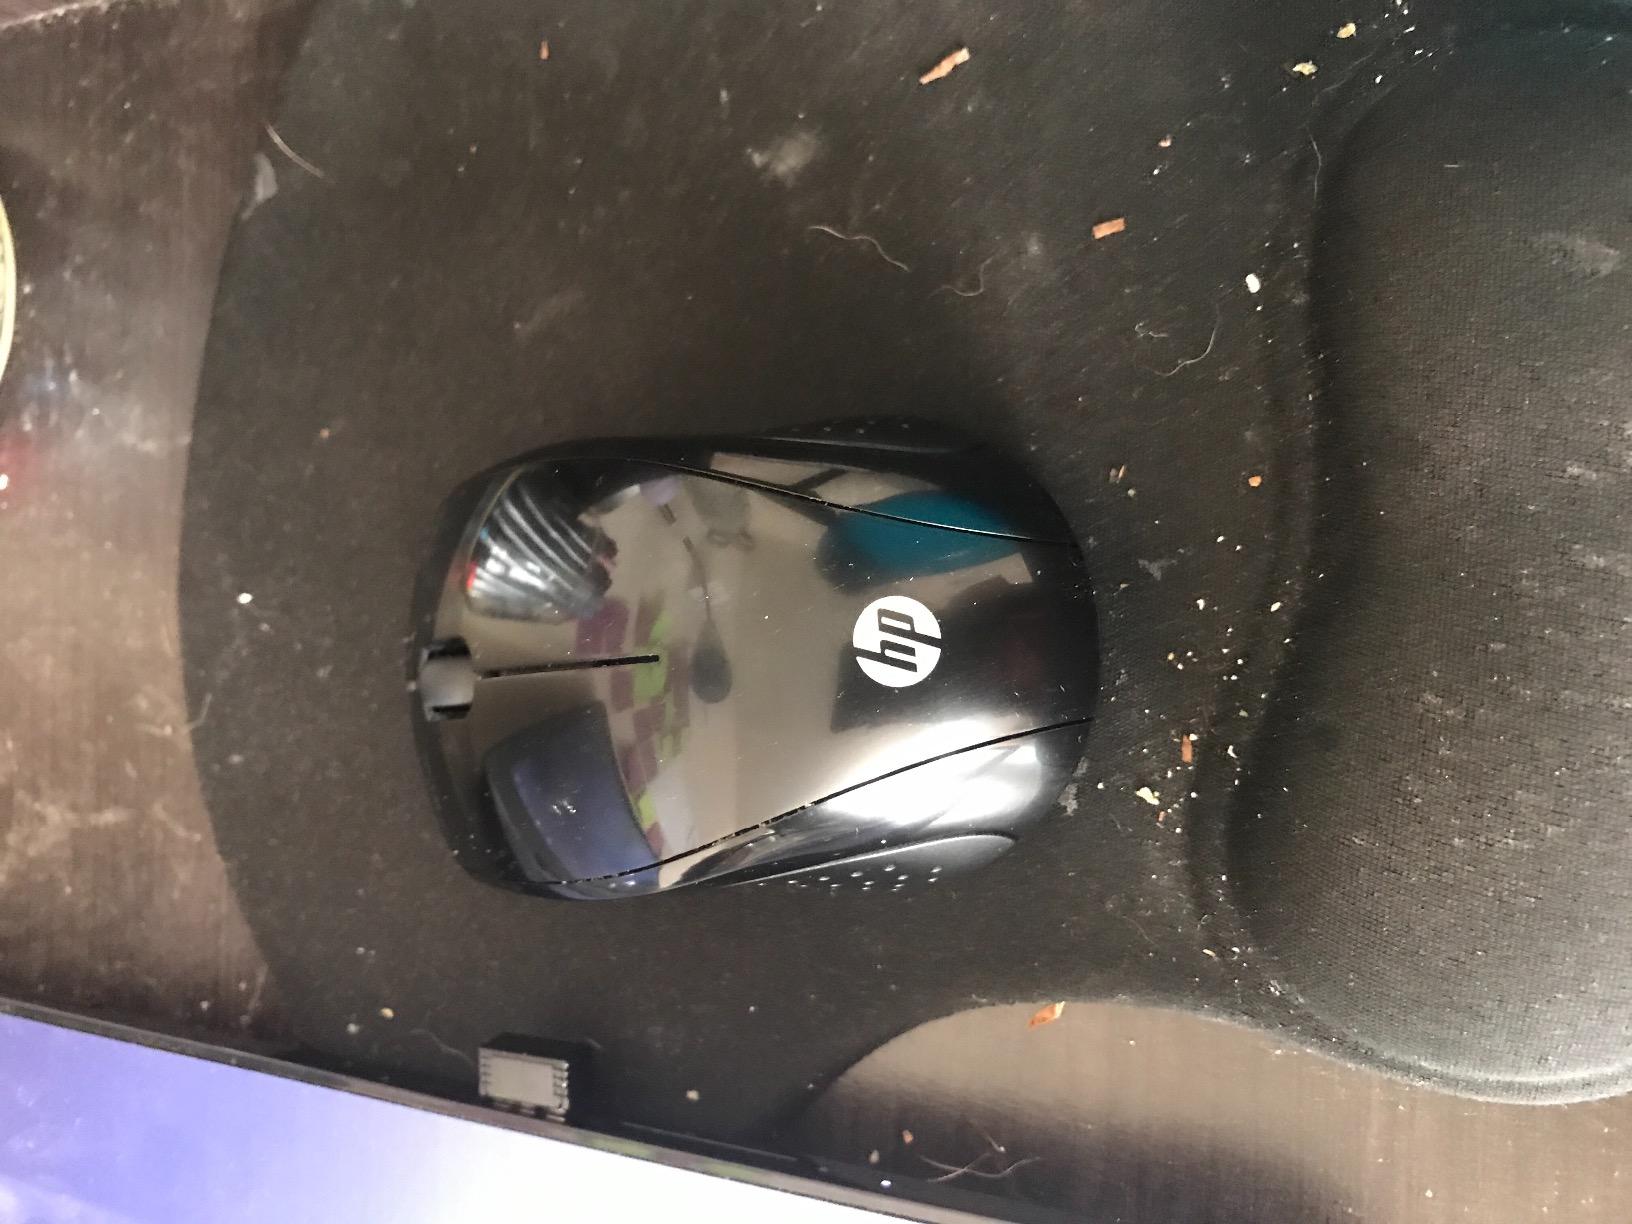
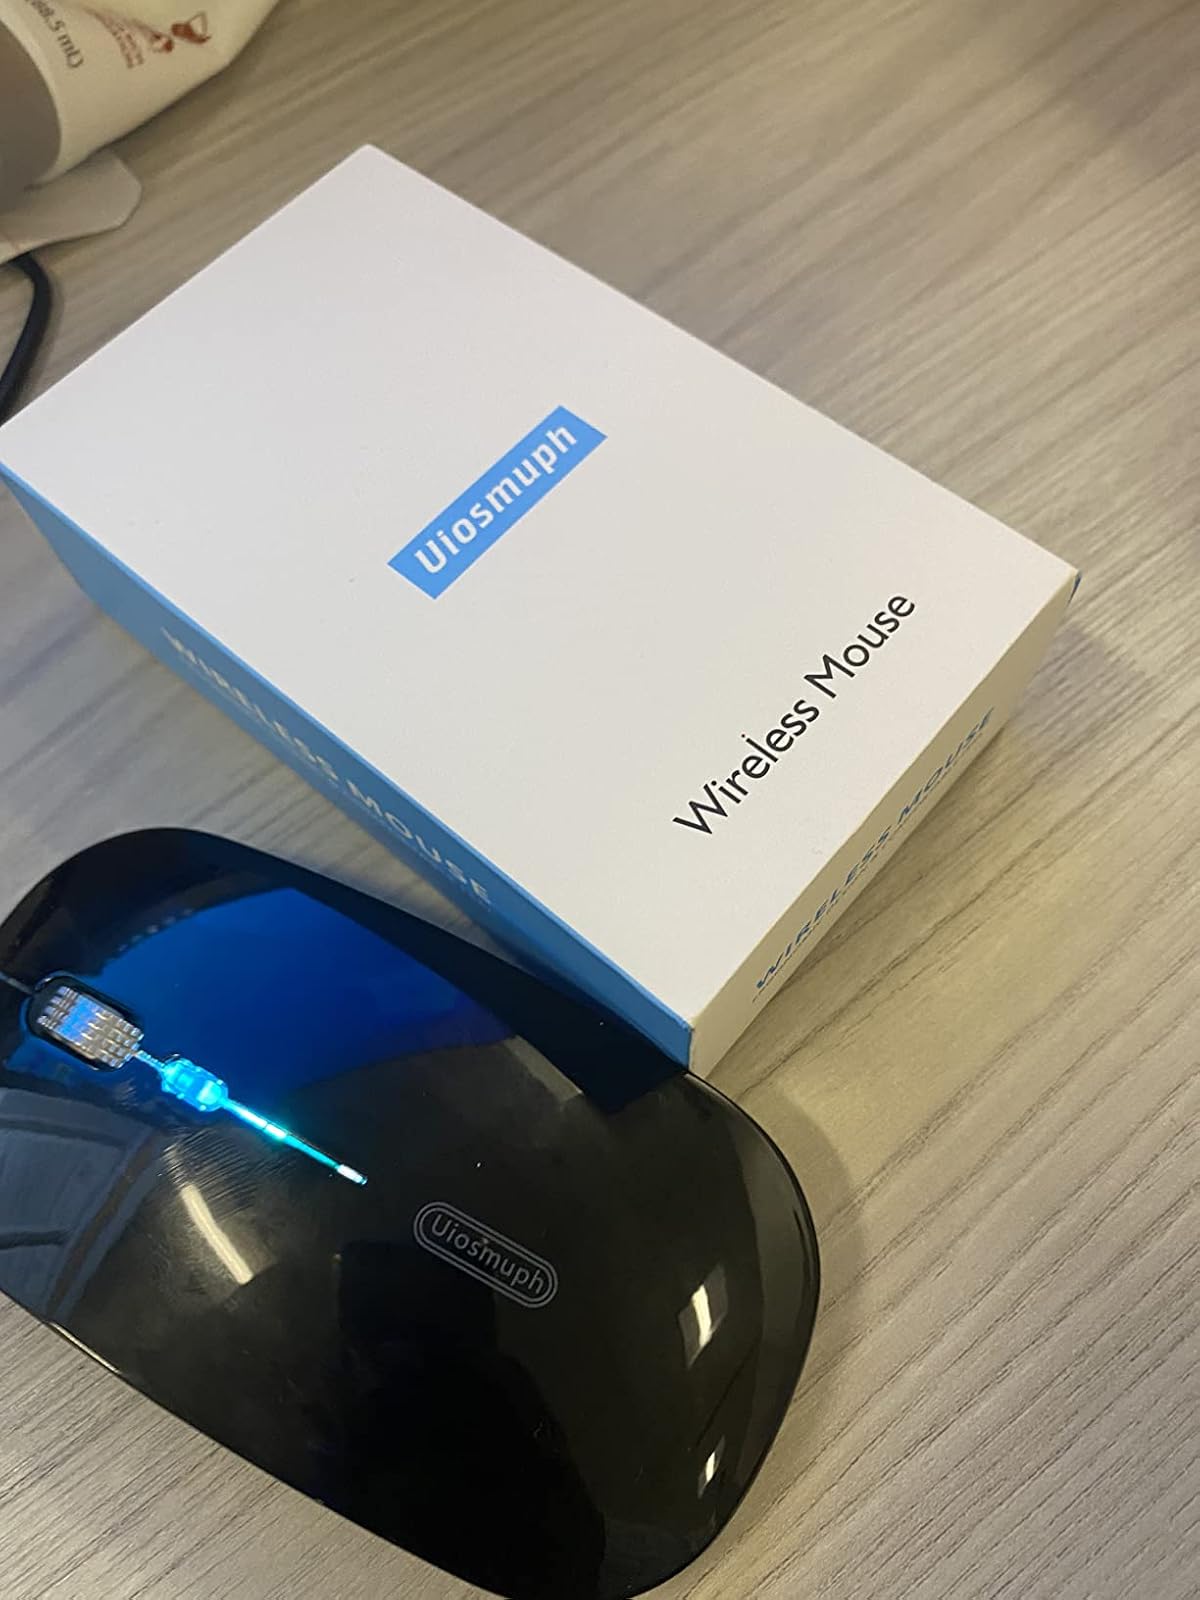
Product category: mouse
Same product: no